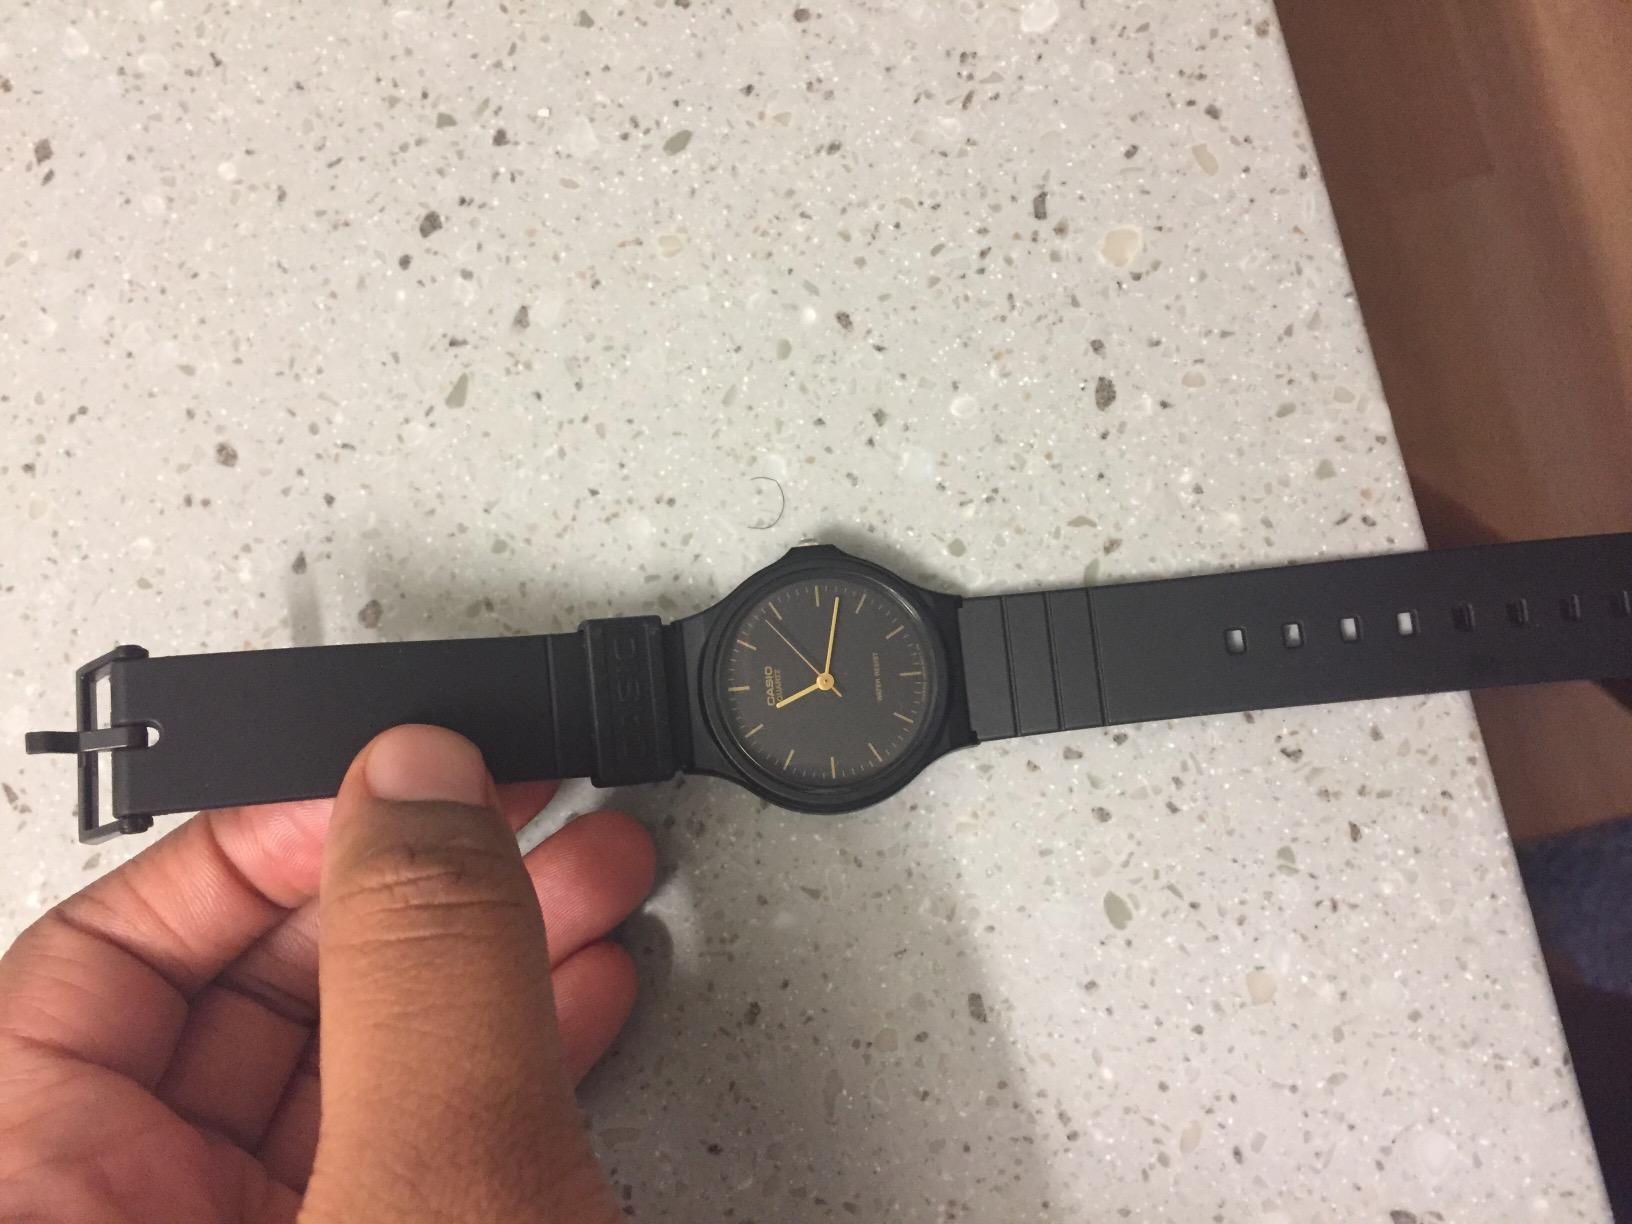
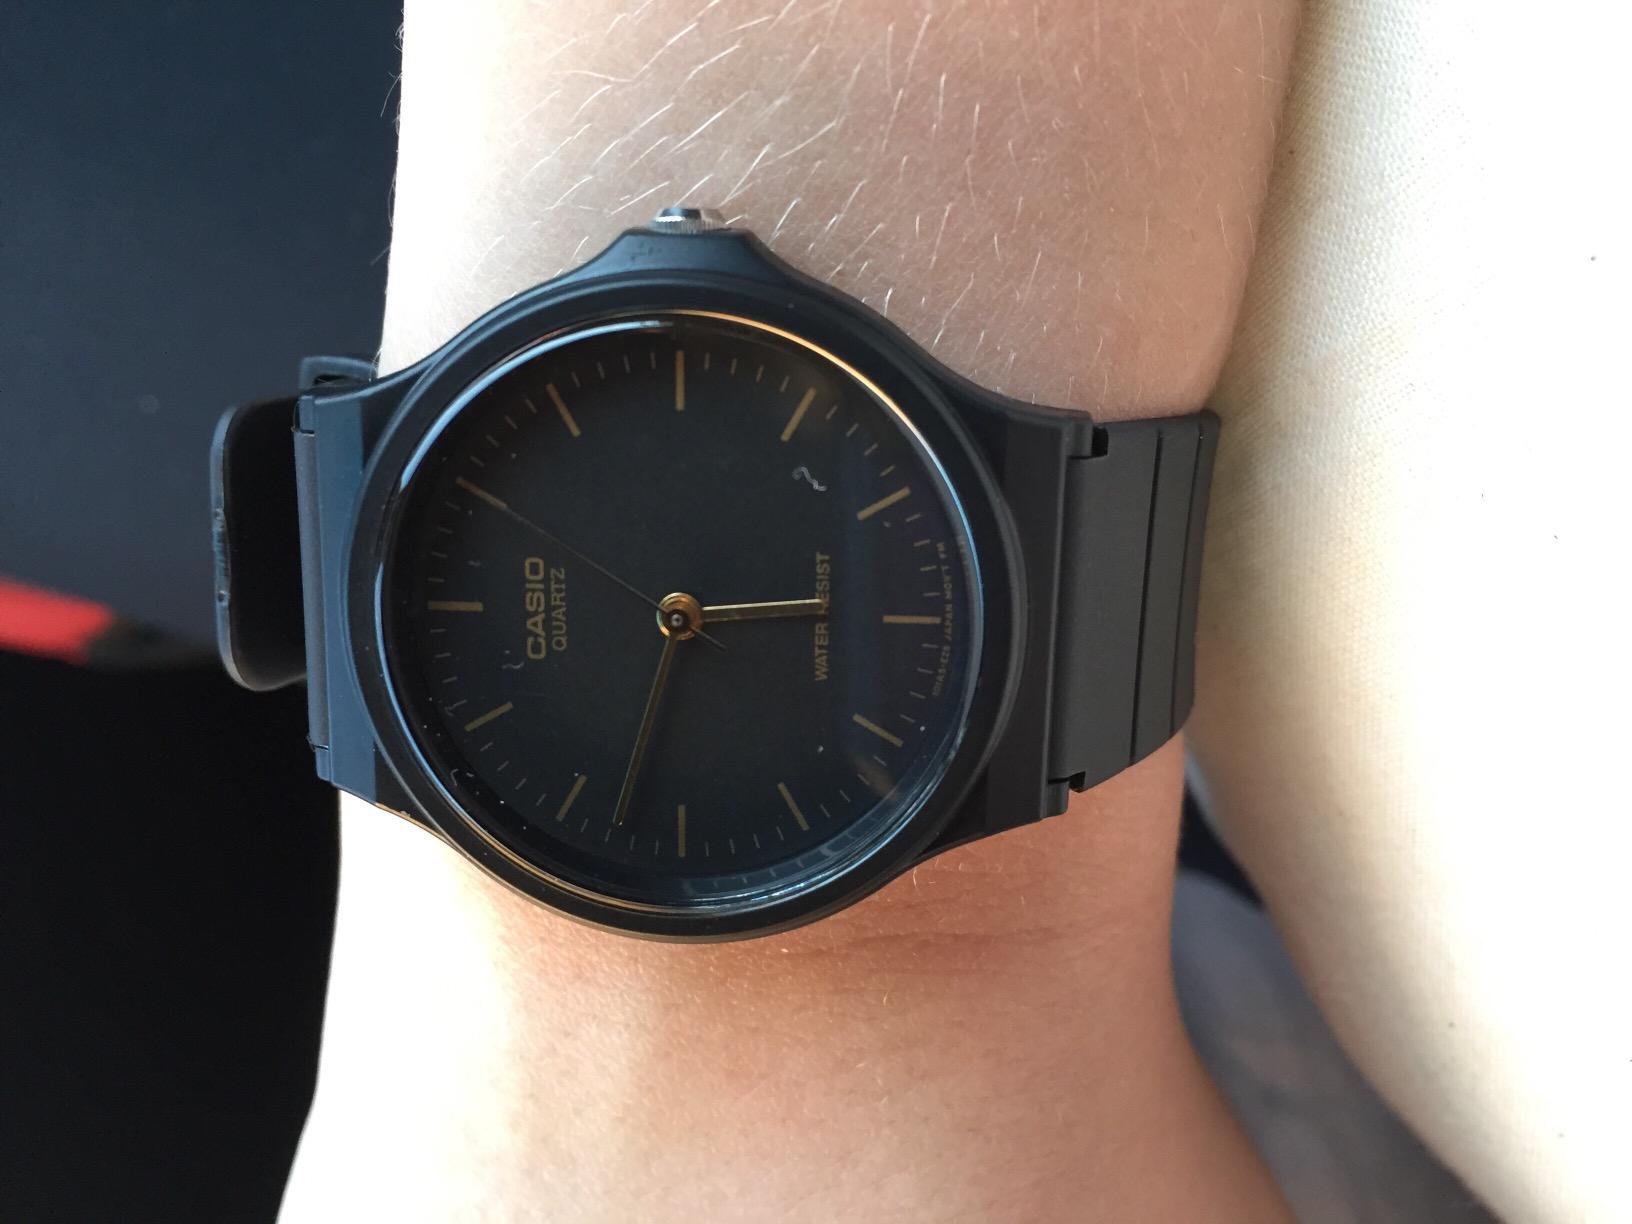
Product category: accessories_watch
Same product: yes